Carlos Rodón

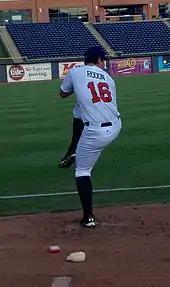
Rodón with Team USA

After his freshman year, Rodón earned a spot on USA Baseball's Collegiate National Team. Originally, he almost turned down the offer because his coach at North Carolina State University, Elliott Avent, wanted to shut him down for the summer. However, Rodón joined the team because he would have had the opportunity to play in Cuba, where his family is from. After his sophomore year, Team USA listed him as a top prospect, and Rodón spent the summer of 2013 playing for Team USA. In two seasons on Team USA, Rodón was 5–0, allowed only three earned runs over 36 innings (0.75 ERA), and contributed 42 strikeouts.